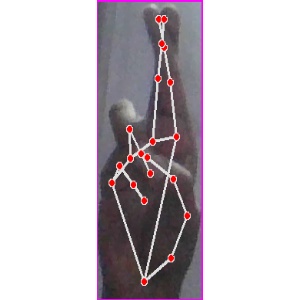
अक्षर: र